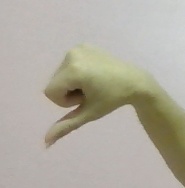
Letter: waw